Sarah Baker (18th-century actress)

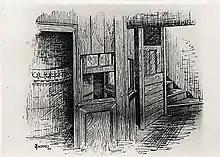
Sarah Baker's paybox in the Theatre Royal, Rochester (1884)

When her mother retired in 1777, Baker created a new touring company with which she performed plays including those of William Shakespeare and Richard Brinsley Sheridan, in addition to continuing to offer traditional fairground and variety entertainment. The actor William Dowton joined her company in 1791 and married her daughter, Sarah, in 1794. Other performers who appeared with Baker in their early careers include Edmund Kean and Thomas Dibdin who were attracted by the offer of regular salaries. As her company became more established Baker was able to attract more famous performers, including Charles Incledon, George Frederick Cooke, Dorothea Jordan and Joseph Grimaldi, the latter of whom appeared with her in Rochester in 1801. In March the following year, Grimaldi worked with Baker in Kent where he performed in a pantomime, which earned him £300 for two days work. Her company's repertoire included several Shakespeare plays: "Hamlet", "Macbeth", "Richard III", "As You Like It" and "The Merchant of Venice" were performed at least weekly during the 1780s while comic operas and Dibdin's locally themed "The Merry Hop-Pickers, or, Kentish Frolicks" were regularly on the bill.